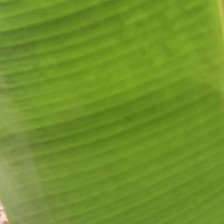
Label: healthy